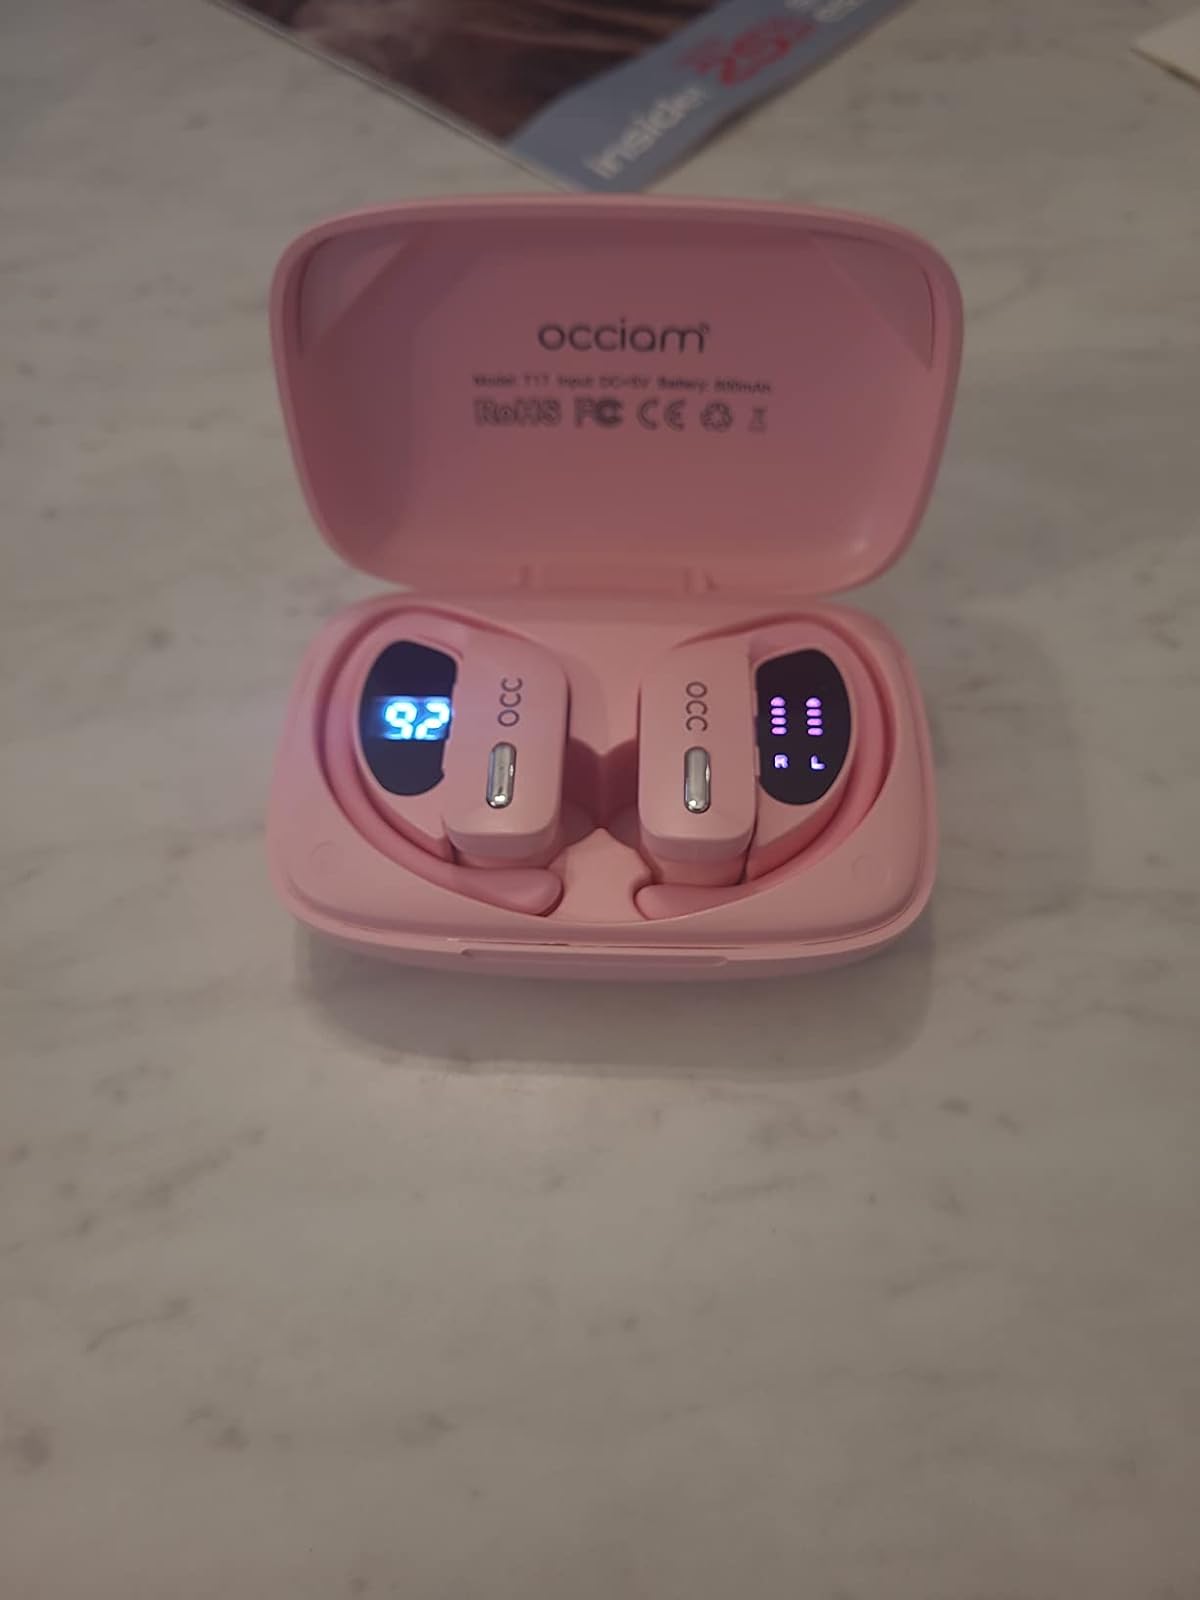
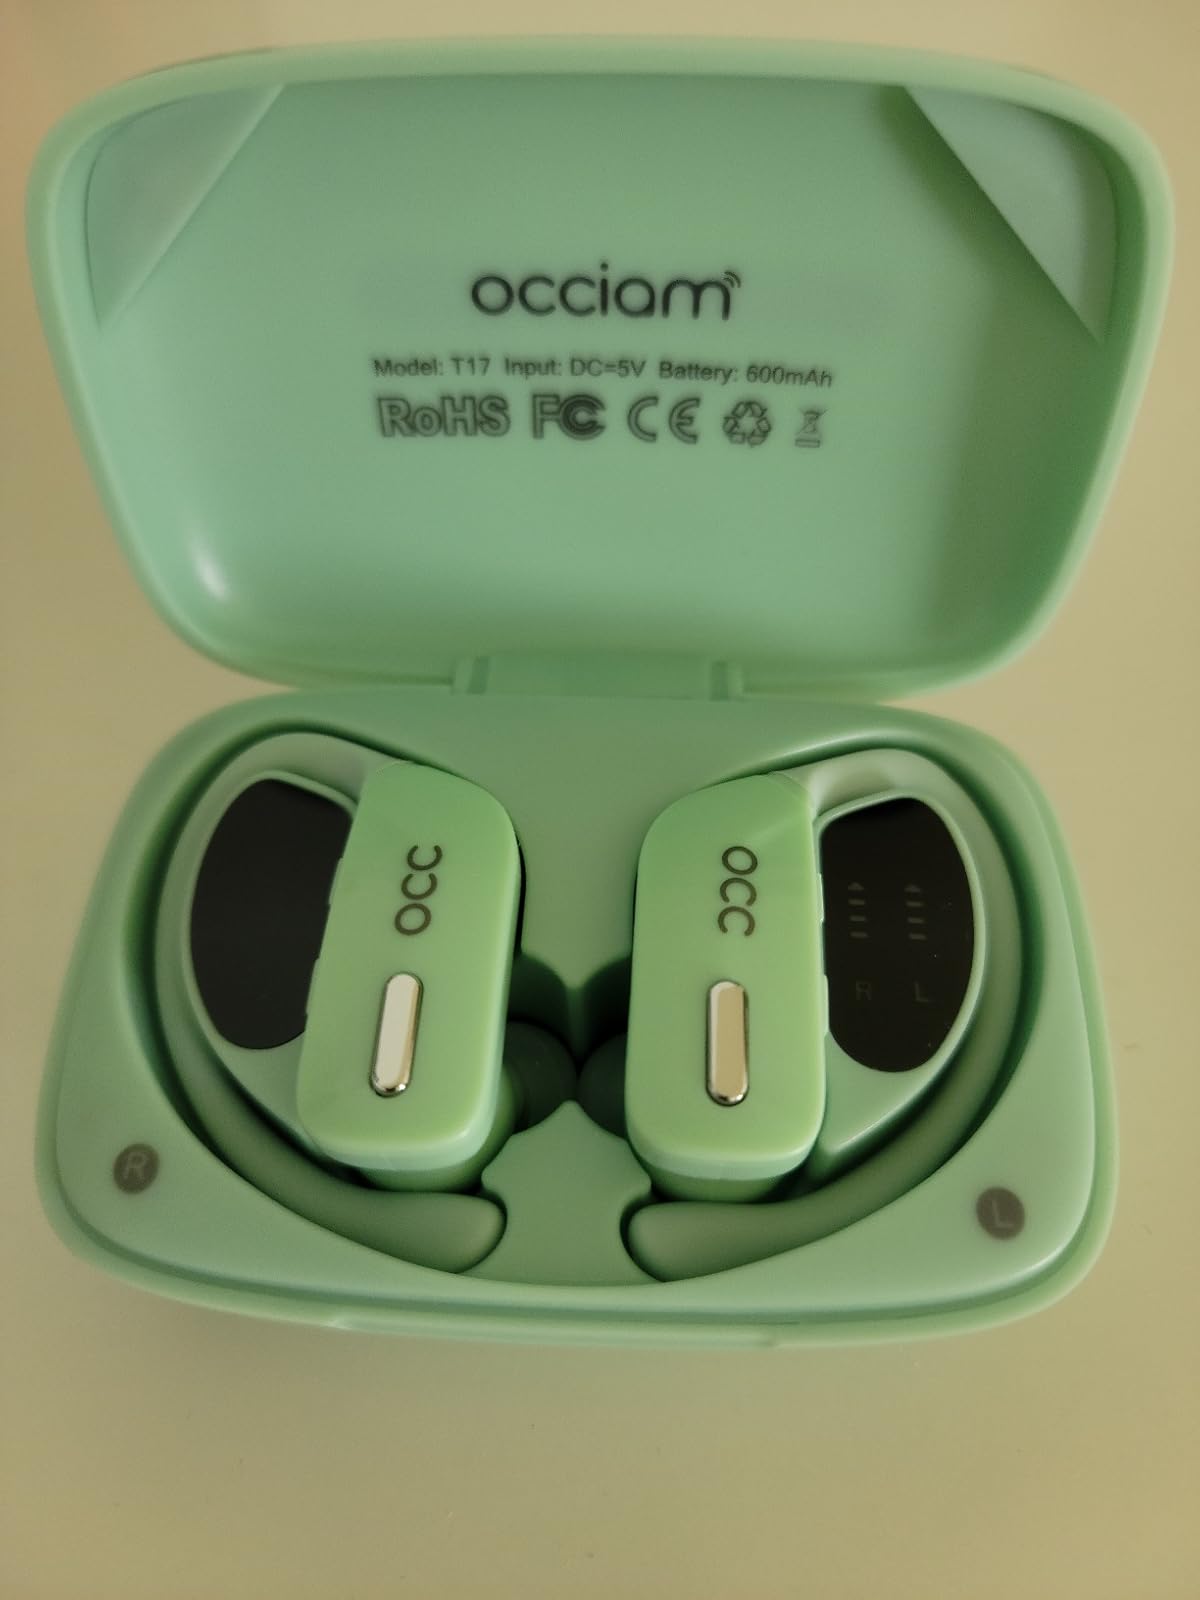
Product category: earbuds
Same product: no